Ken Russell

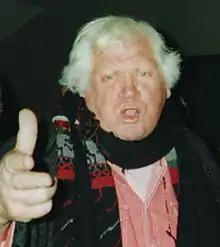
Russell in 2002

Efforts such as "The Lion's Mouth" (2000) and "The Fall of the Louse of Usher" (2002) have suffered from low production values (for example, being shot on video on Russell's estate, often featuring Russell himself) and limited distribution.